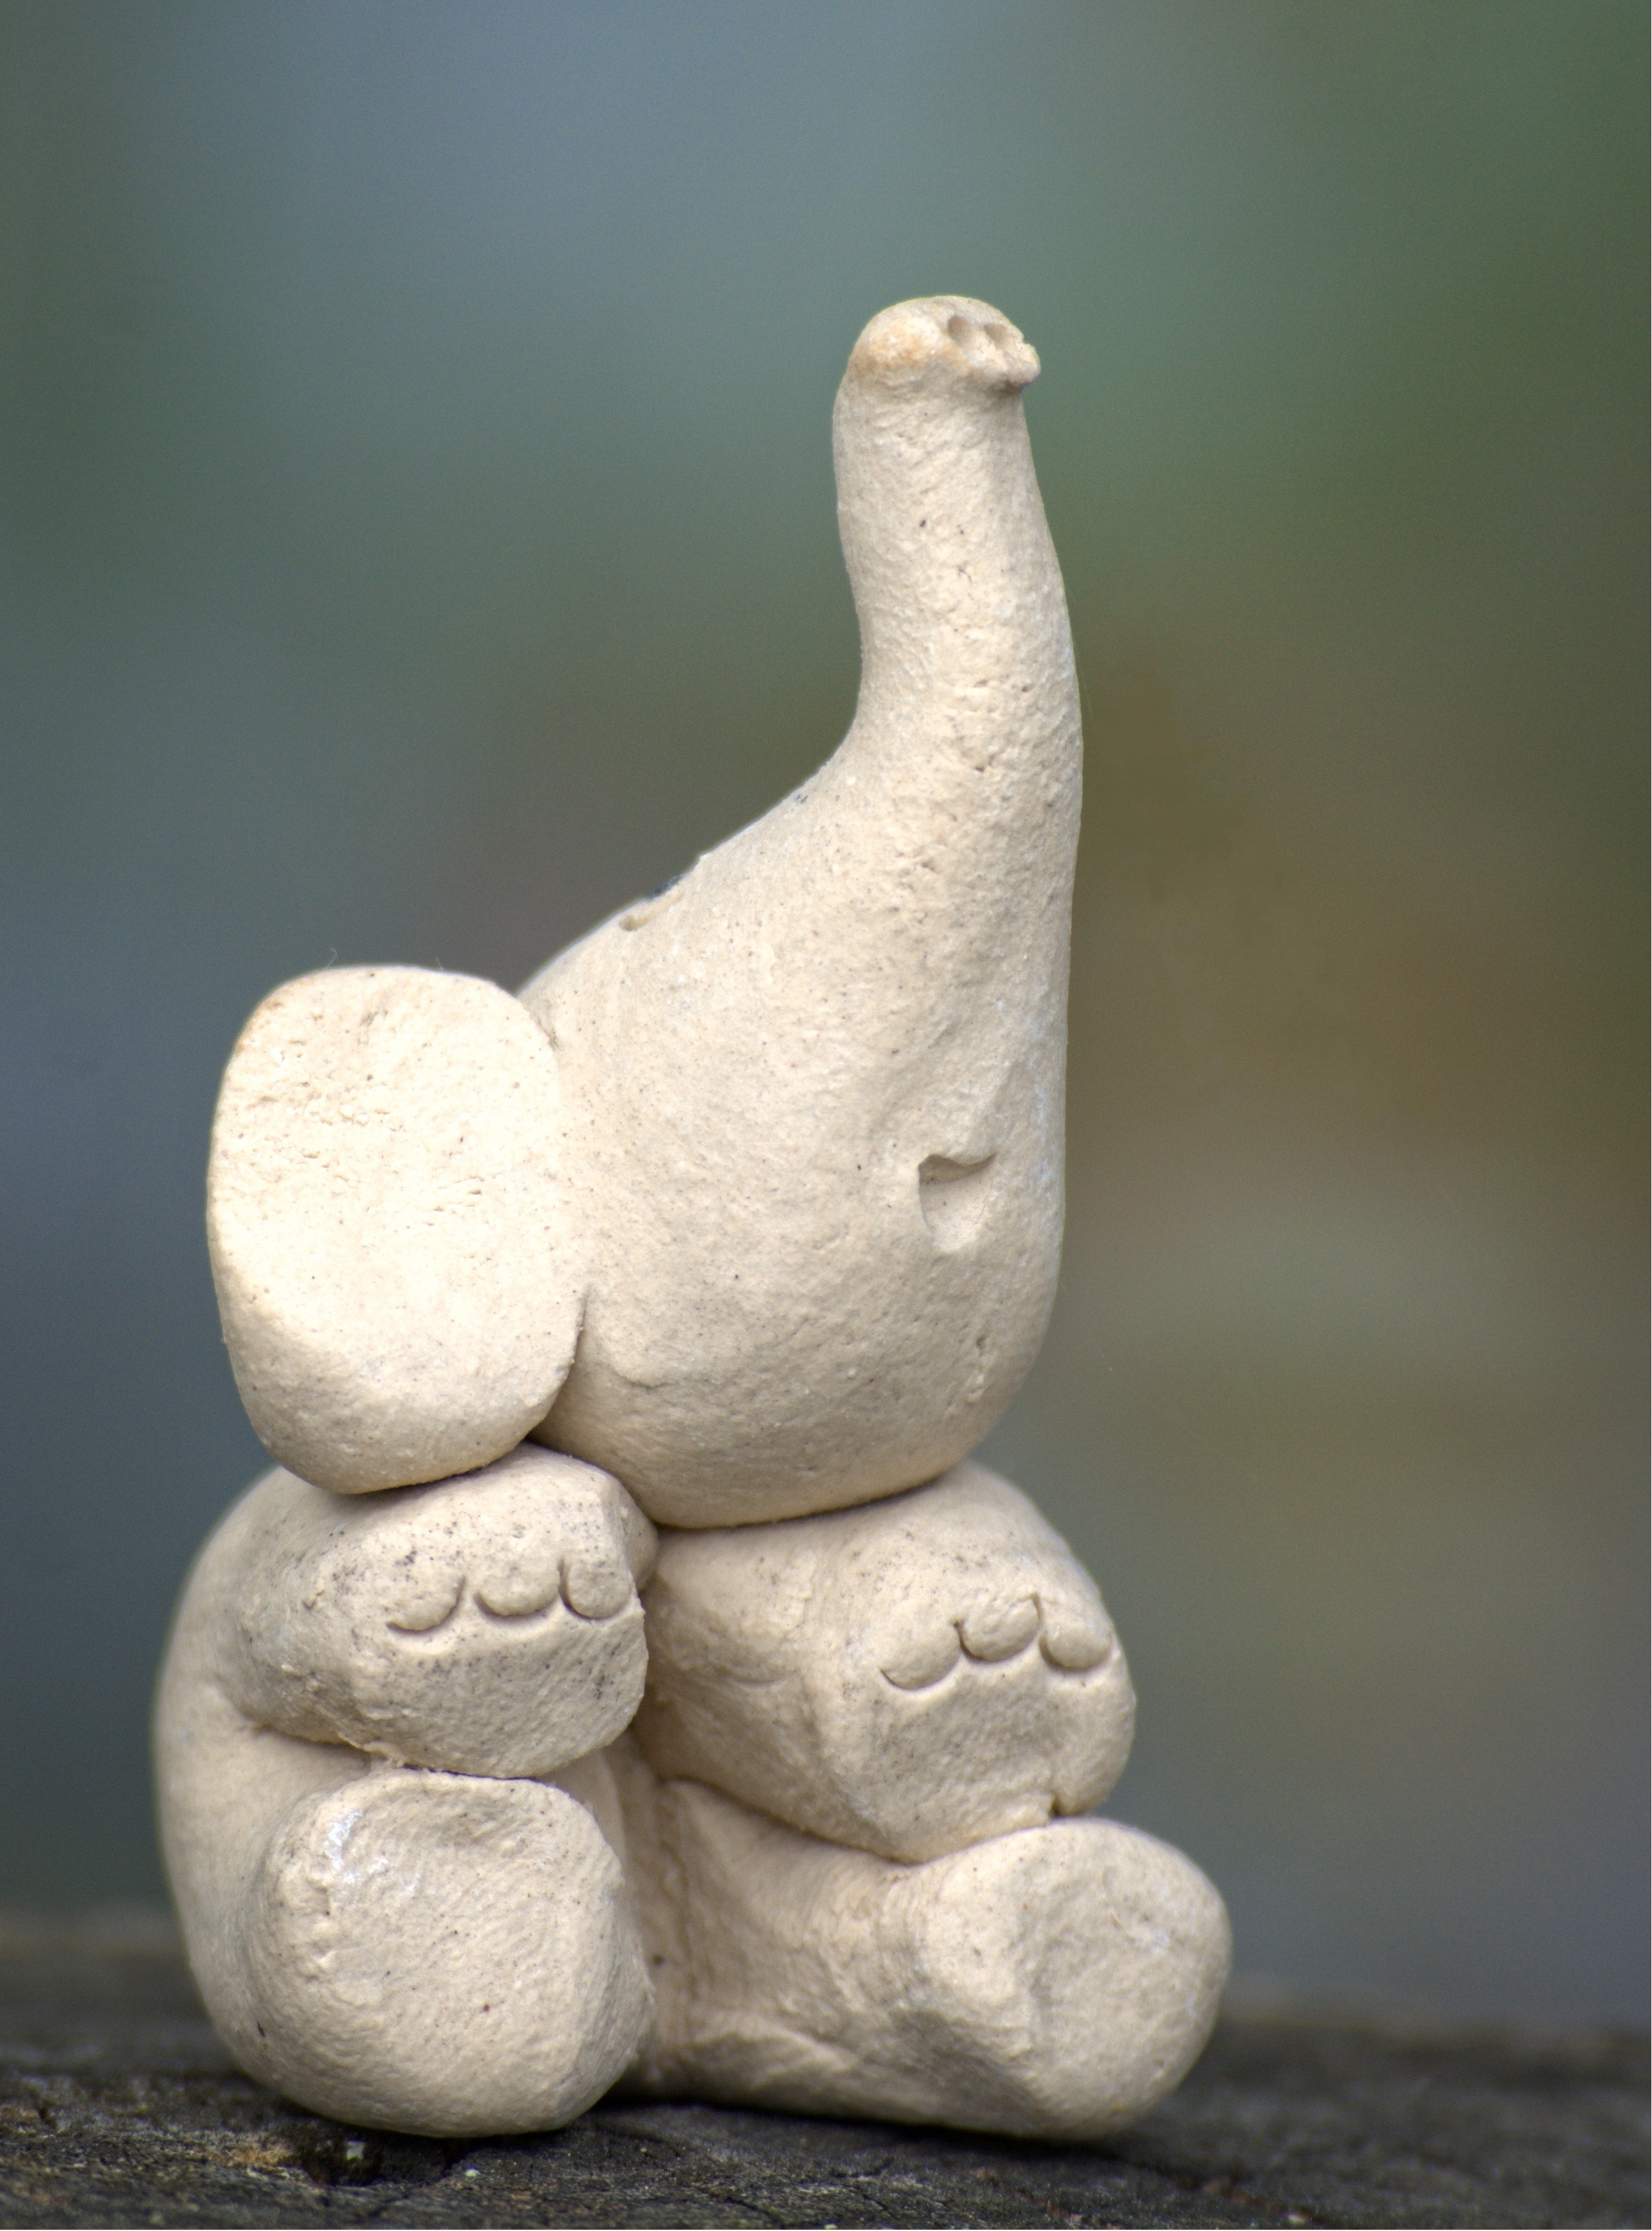
hand, rock, animal, cute, monument, statue, decoration, ceramic, material, elephant, fig, deco, close up, sculpture, art, toys, nice, carving, lucky charm, baby elephant, stone carving